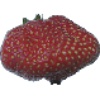
Label: strawberry_wedge